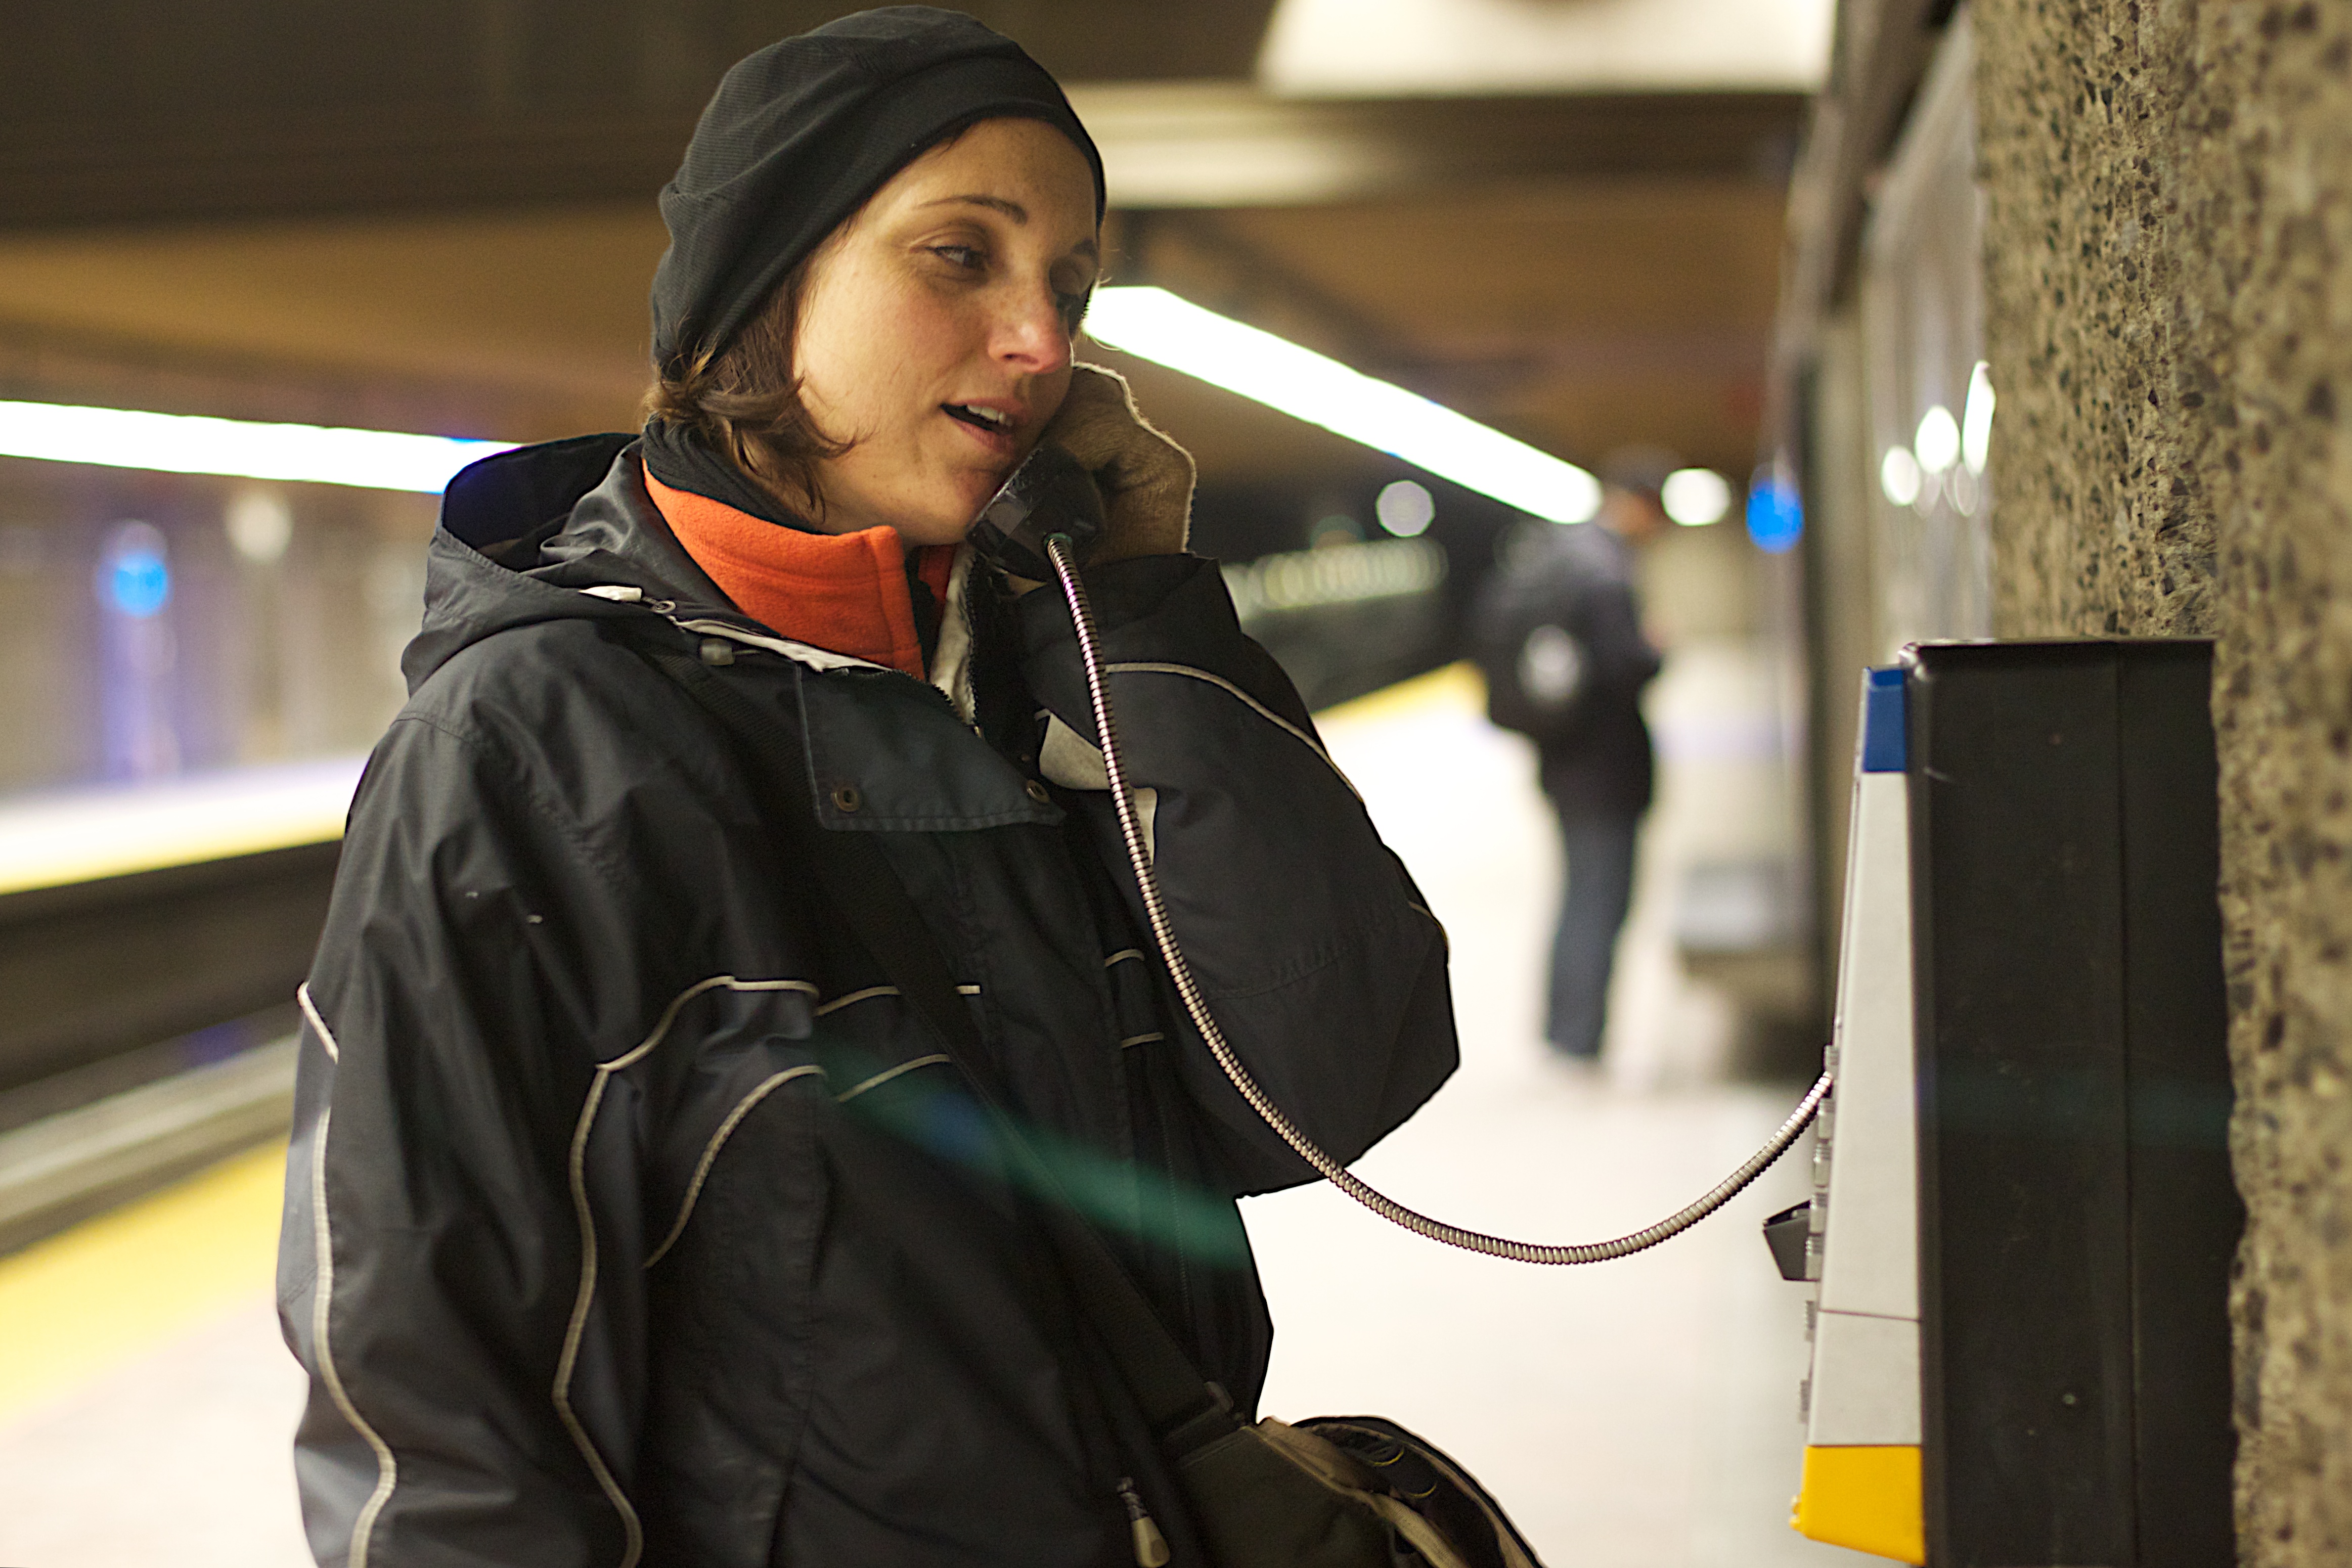
leather, model, fashion, clothing, lady, costume, ds106radio, giulia